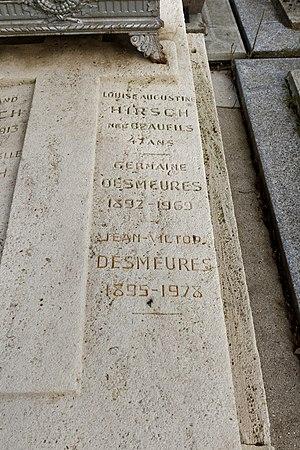
Sépulture de Georges Hirsch (1895-1974), directeur de théâtre français, membre de la Résistance et conseiller municipal de Paris
Victor Jean Desmeures est un artiste peintre, lithographe et designer en tissus français né à Lyon le 18 mai 1895, mort à Paris le 5 avril 1978. Il est également, mais rarement, cité sous le nom de Jean-Victor Desmeures, tel que gravé sur sa sépulture au cimetière du Père-Lachaise.